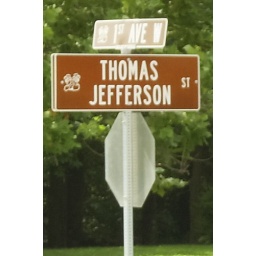
These brown street signs are common in Lambs Grove, which adjoins Newton to the west.